Luz Gabás

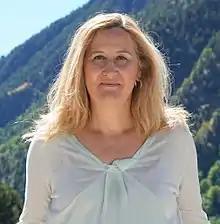
Luz Gabás in 2017

Maria Luz Gabás Ariño (born 1968) is a Spanish novelist and politician, best known for her novels "Palmeras en la nieve" (2012), "Regreso a tu play" (2014), "Como fuego en el hielo" (2017), "El latido de la tierra" (2019) and "Lejos de Luisiana" (2022), Premio Planeta winner in the same year.